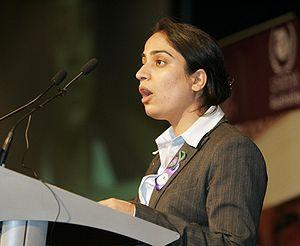
Malalai Joya, née le 25 avril 1978 est une femme politique afghane. Féministe et socialiste, elle est élue députée en 2005 et est la plus jeune à siéger au parlement afghan où elle représente sa ville natale de Farâh, située dans l'une des provinces les plus pauvres d’Afghanistan.